Pope Pius IX

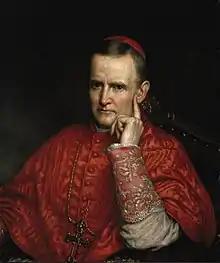
Pius IX elevated John McCloskey as the first American to the College of Cardinals on 15 March 1875

After defeating the Papal army on 18 September 1860 at the Battle of Castelfidardo, and on 30 September at Ancona, Victor Emmanuel II of Sardinia took all the Papal territories except Latium with Rome and took the title King of Italy. Rome itself was invaded on 20 September 1870 after a few-hours siege. Italy instituted the Law of Guarantees (13 May 1871) which gave the Pope the use of the Vatican but denied him sovereignty over this territory, nevertheless granting him the right to send and receive ambassadors and a budget of 3.25 million lira annually. Pius IX officially rejected this offer (encyclical "Ubi nos", 15 May 1871), since it was a unilateral decision which did not grant the papacy international recognition and could be changed at any time by the secular parliament.